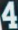
Number: 4